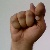
The image shows a hand gesture representing the letter 'T' in Indian Sign Language.